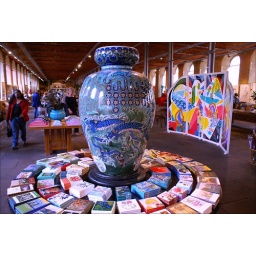
Fabulous, dragon-entwined example in the ground floor gallery